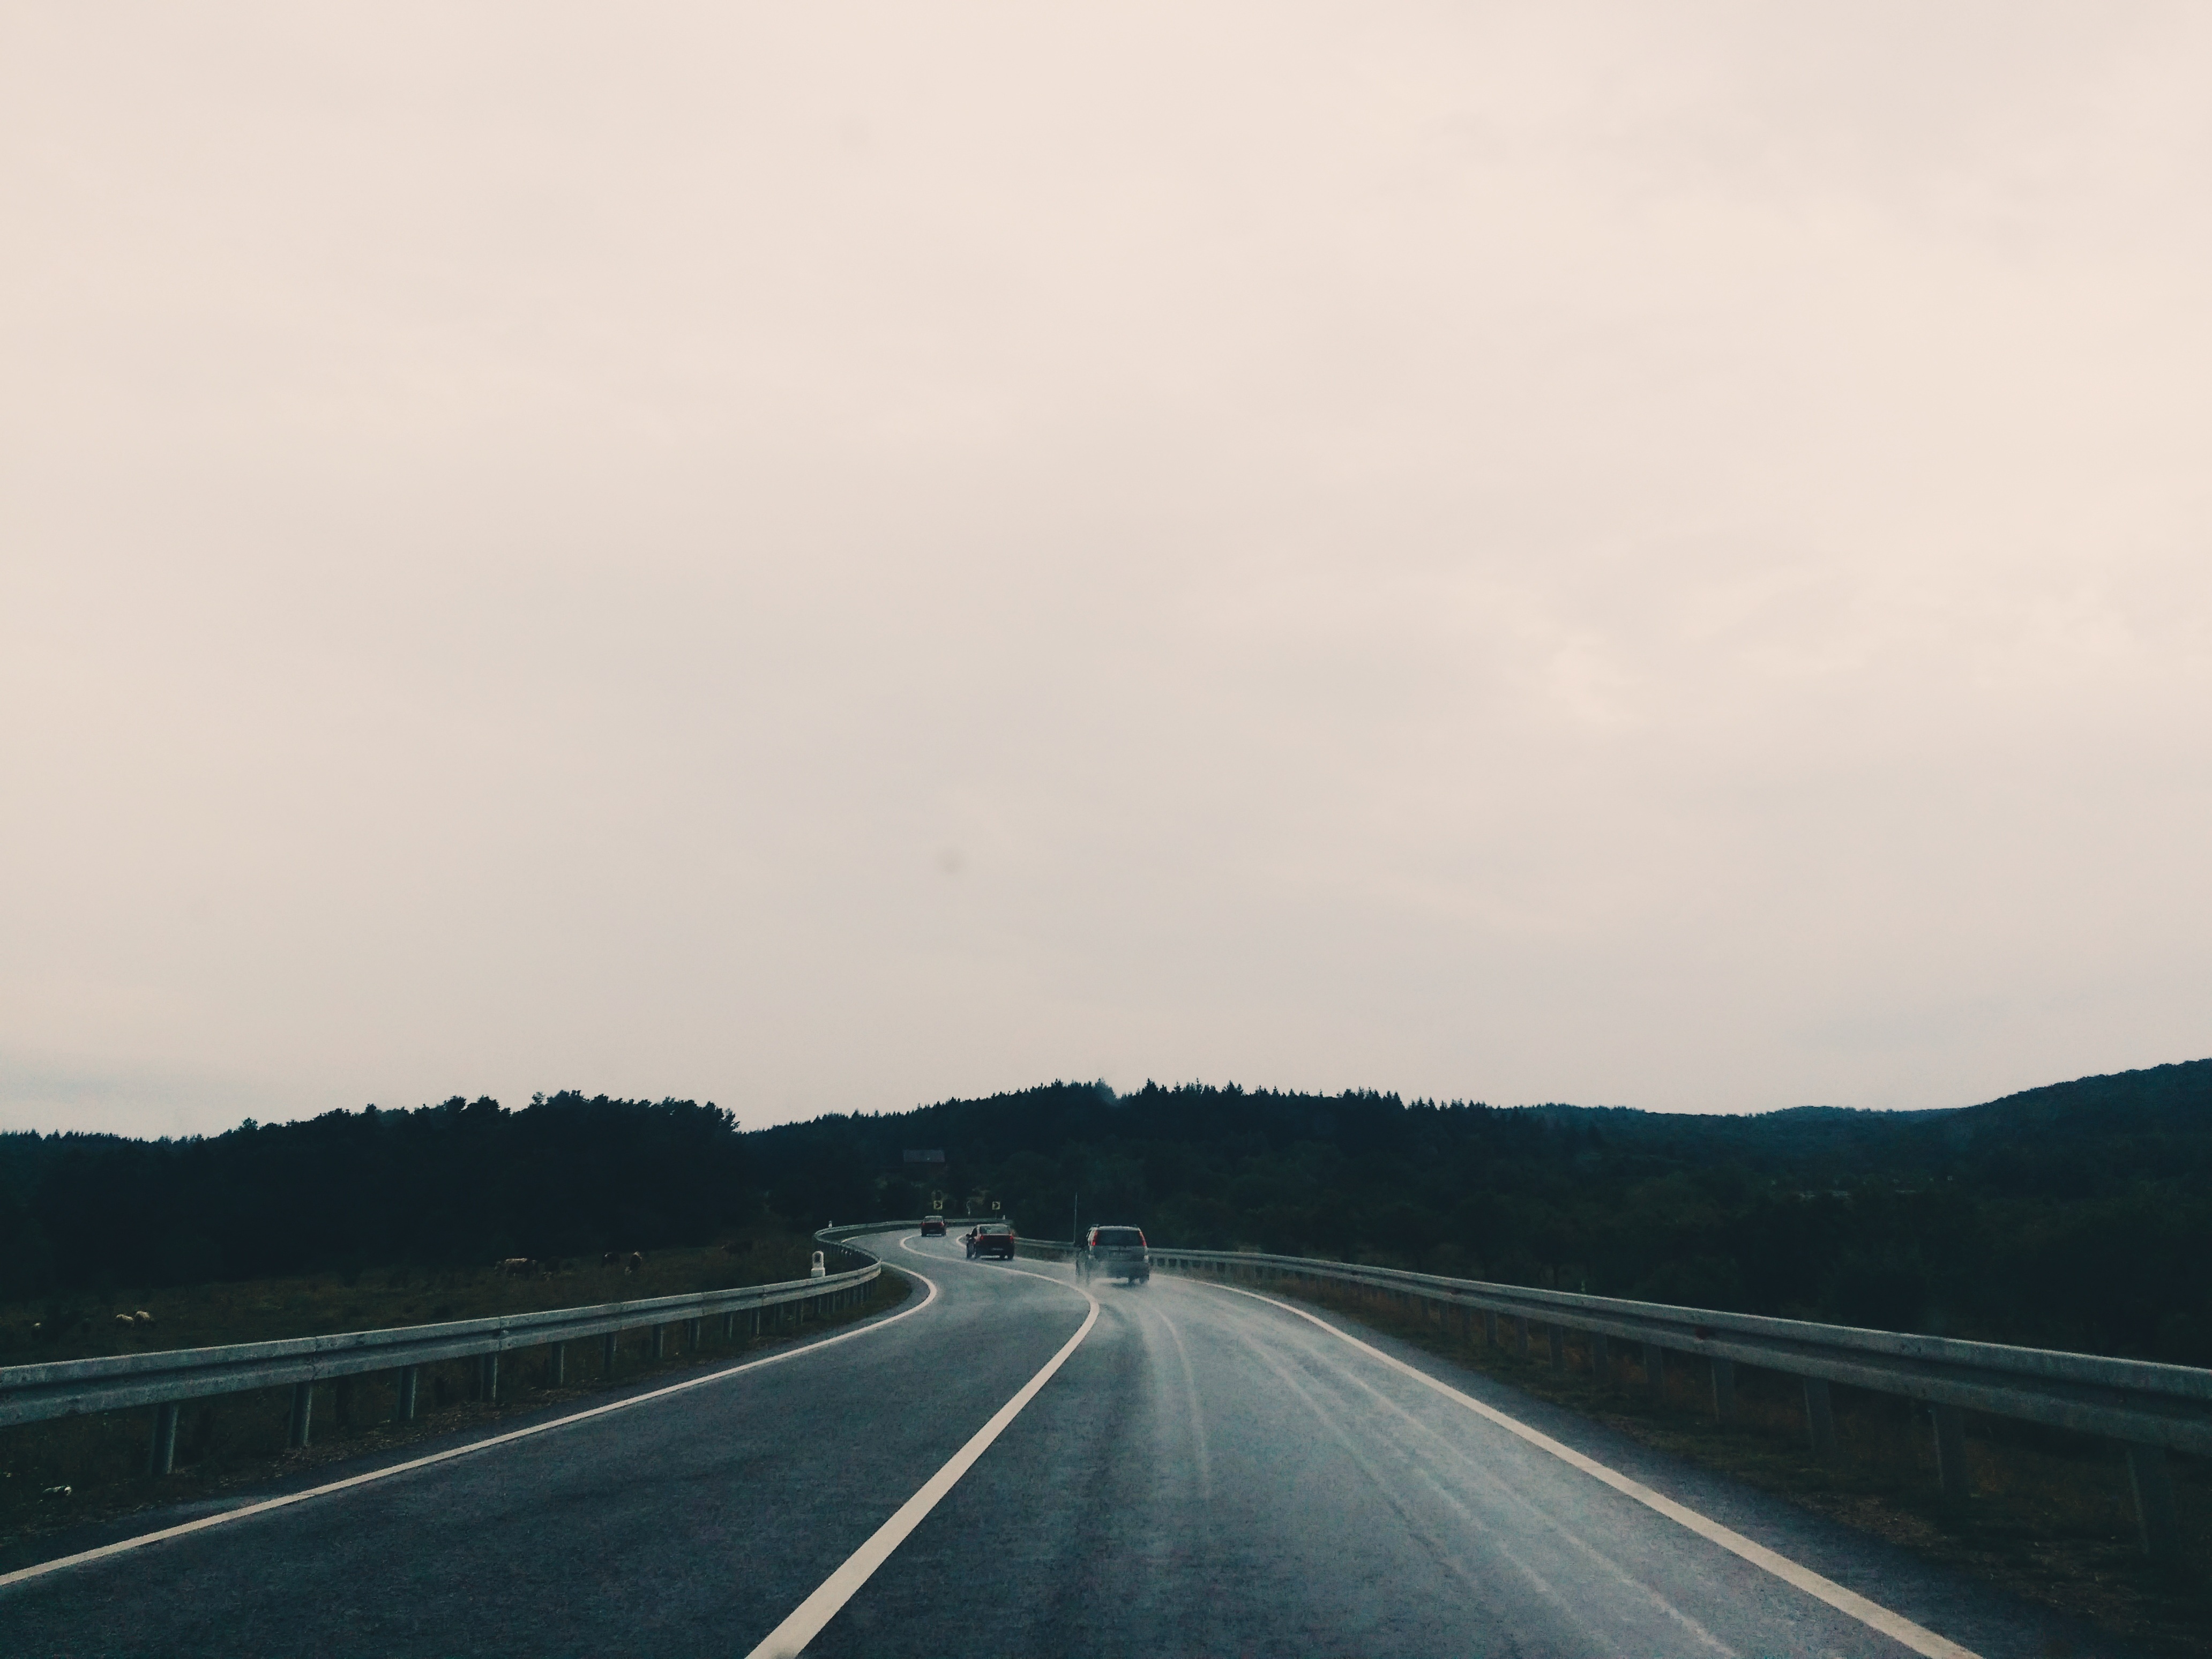
outdoor, horizon, cloud, road, traffic, street, cloudy, morning, highway, wet, driving, line, drive, weather, gray, lane, road trip, rainy, roadway, infrastructure, day, gloomy, rainy day, atmospheric phenomenon, controlled access highway